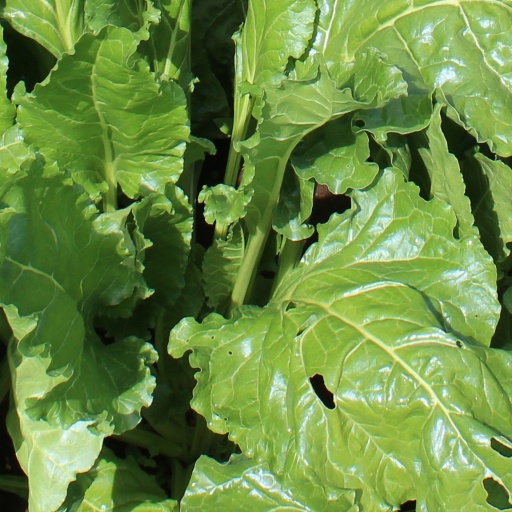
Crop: sugar beet